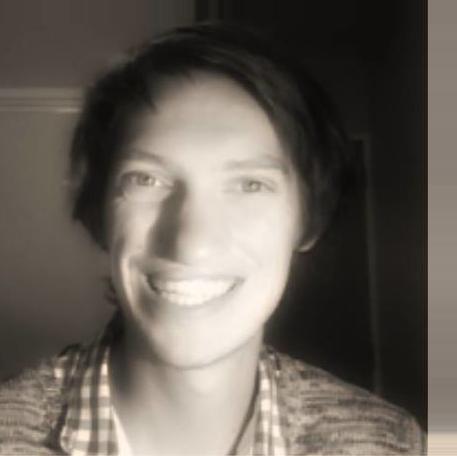
Age: 23